FriendsWithYou

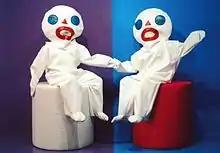
Cloud City

Cloud City opened in 2005 at the MOCA warehouse during the annual Art Basel in Miami. It was set up as an interactive playground composed of geometric shapes such as inflatable spheres, padded 10-foot cones on casters, and pillowed cylinders. The oversized geometric forms and colors invited participation on the part of the viewers in Cloud City, "an adventurous dream world playground designed to reinvigorate audiences with childlike energy and optimism." Several of the objects replicated the facial design of their character The boy. The central figure in this installation, The boy is an archetype that embodies youth and naïve creation.). With the start of Cloud City FriendsWithYou also released a CD music album of the same name featuring music artists such as PonPoko, Phoenicia, Otto VaN Shirach, and Sam.